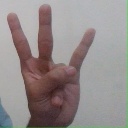
अक्षर: क्ष